2019 Bangsamoro autonomy plebiscite

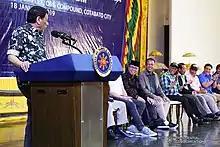
President Rodrigo Duterte speaks at the Peace Assembly for the Ratification of the Bangsamoro Organic Law at the Shariff Kabunsuan Cultural Complex Compound in Cotabato City on January 18, 2019.

The campaign period for the Bangsamoro Autonomous Region creation plebiscite began on December 7, 2018 and ended on January 19, 2019, while the plebiscite period was scheduled to be held between December 7, 2018 to February 5, 2019. The voting for the plebiscite took place on January 21, 2019 as per an "en banc" decision by the Commission on Elections.